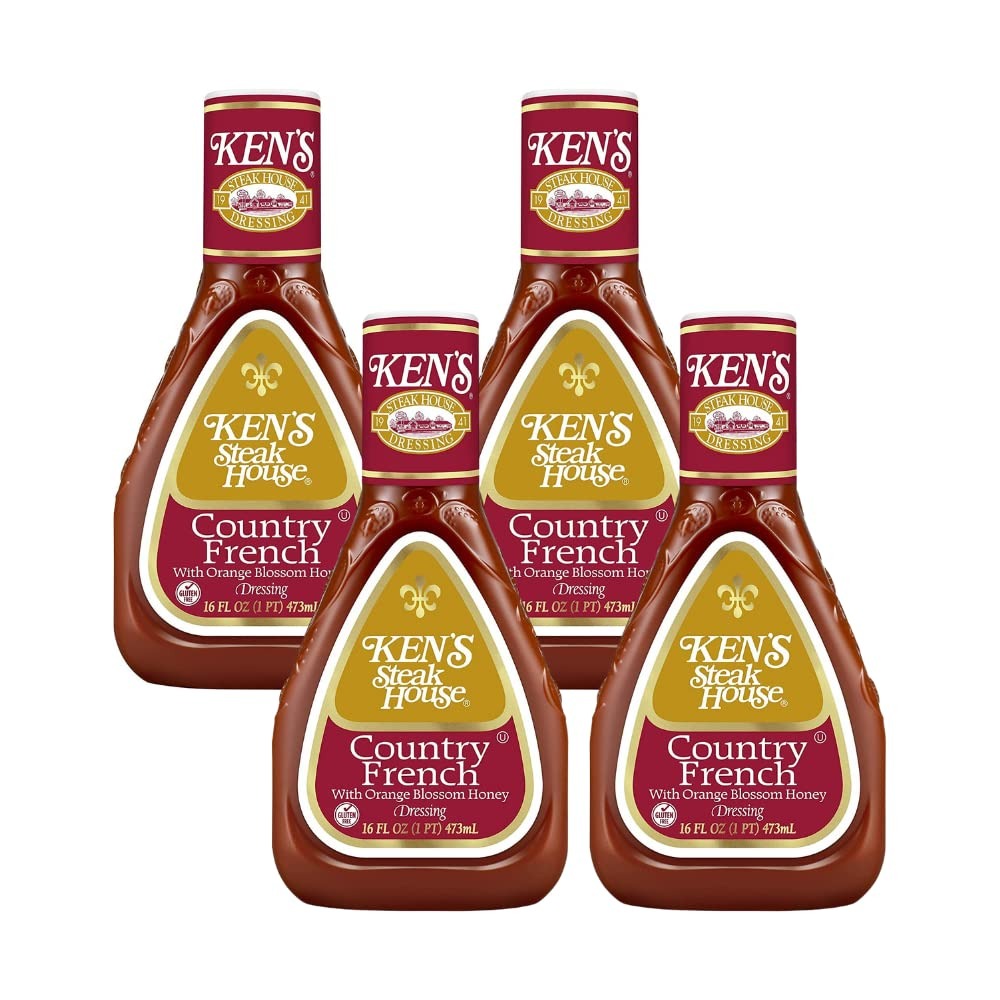
Item Name: Ken's Steak House Country French Honey Dressing, 16OZ (16 Fl Oz (Pack of 4))
Value: 64.0
Unit: Fl Oz

Price: 3.705